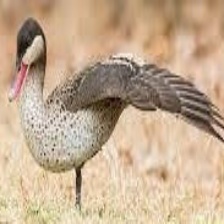
Species: PUNA TEAL
Scientific name: ANAS PUNA
ImageNet parent category: drake